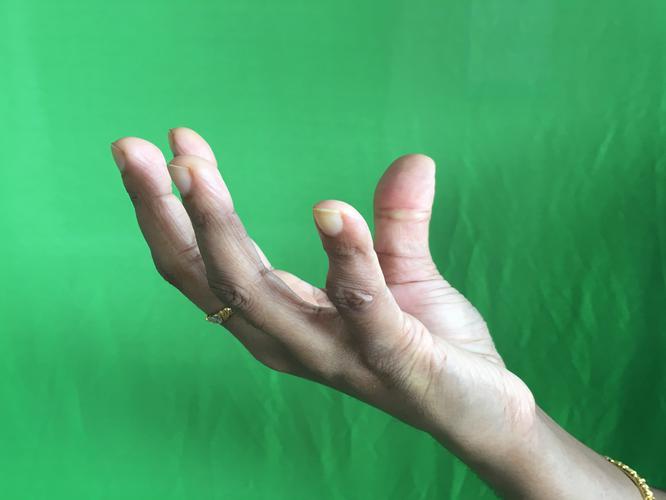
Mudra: Padmakosha
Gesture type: single_hand